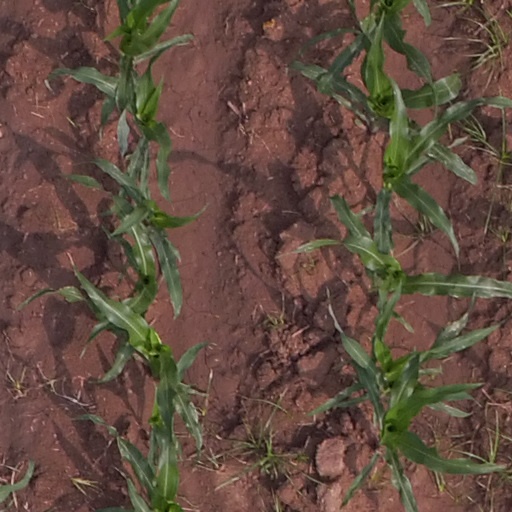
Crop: maize; corn